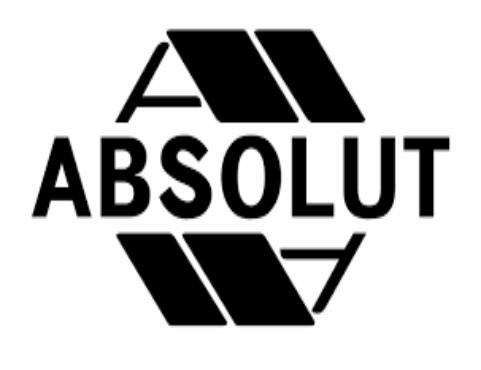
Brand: Absolut
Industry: Others